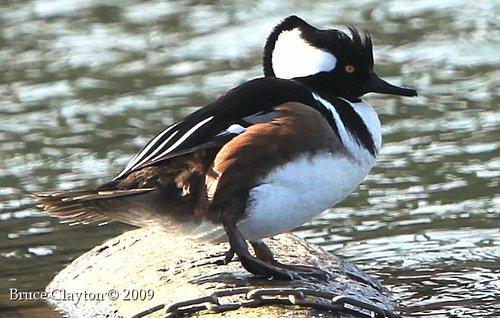
A photo of a hooded merganser